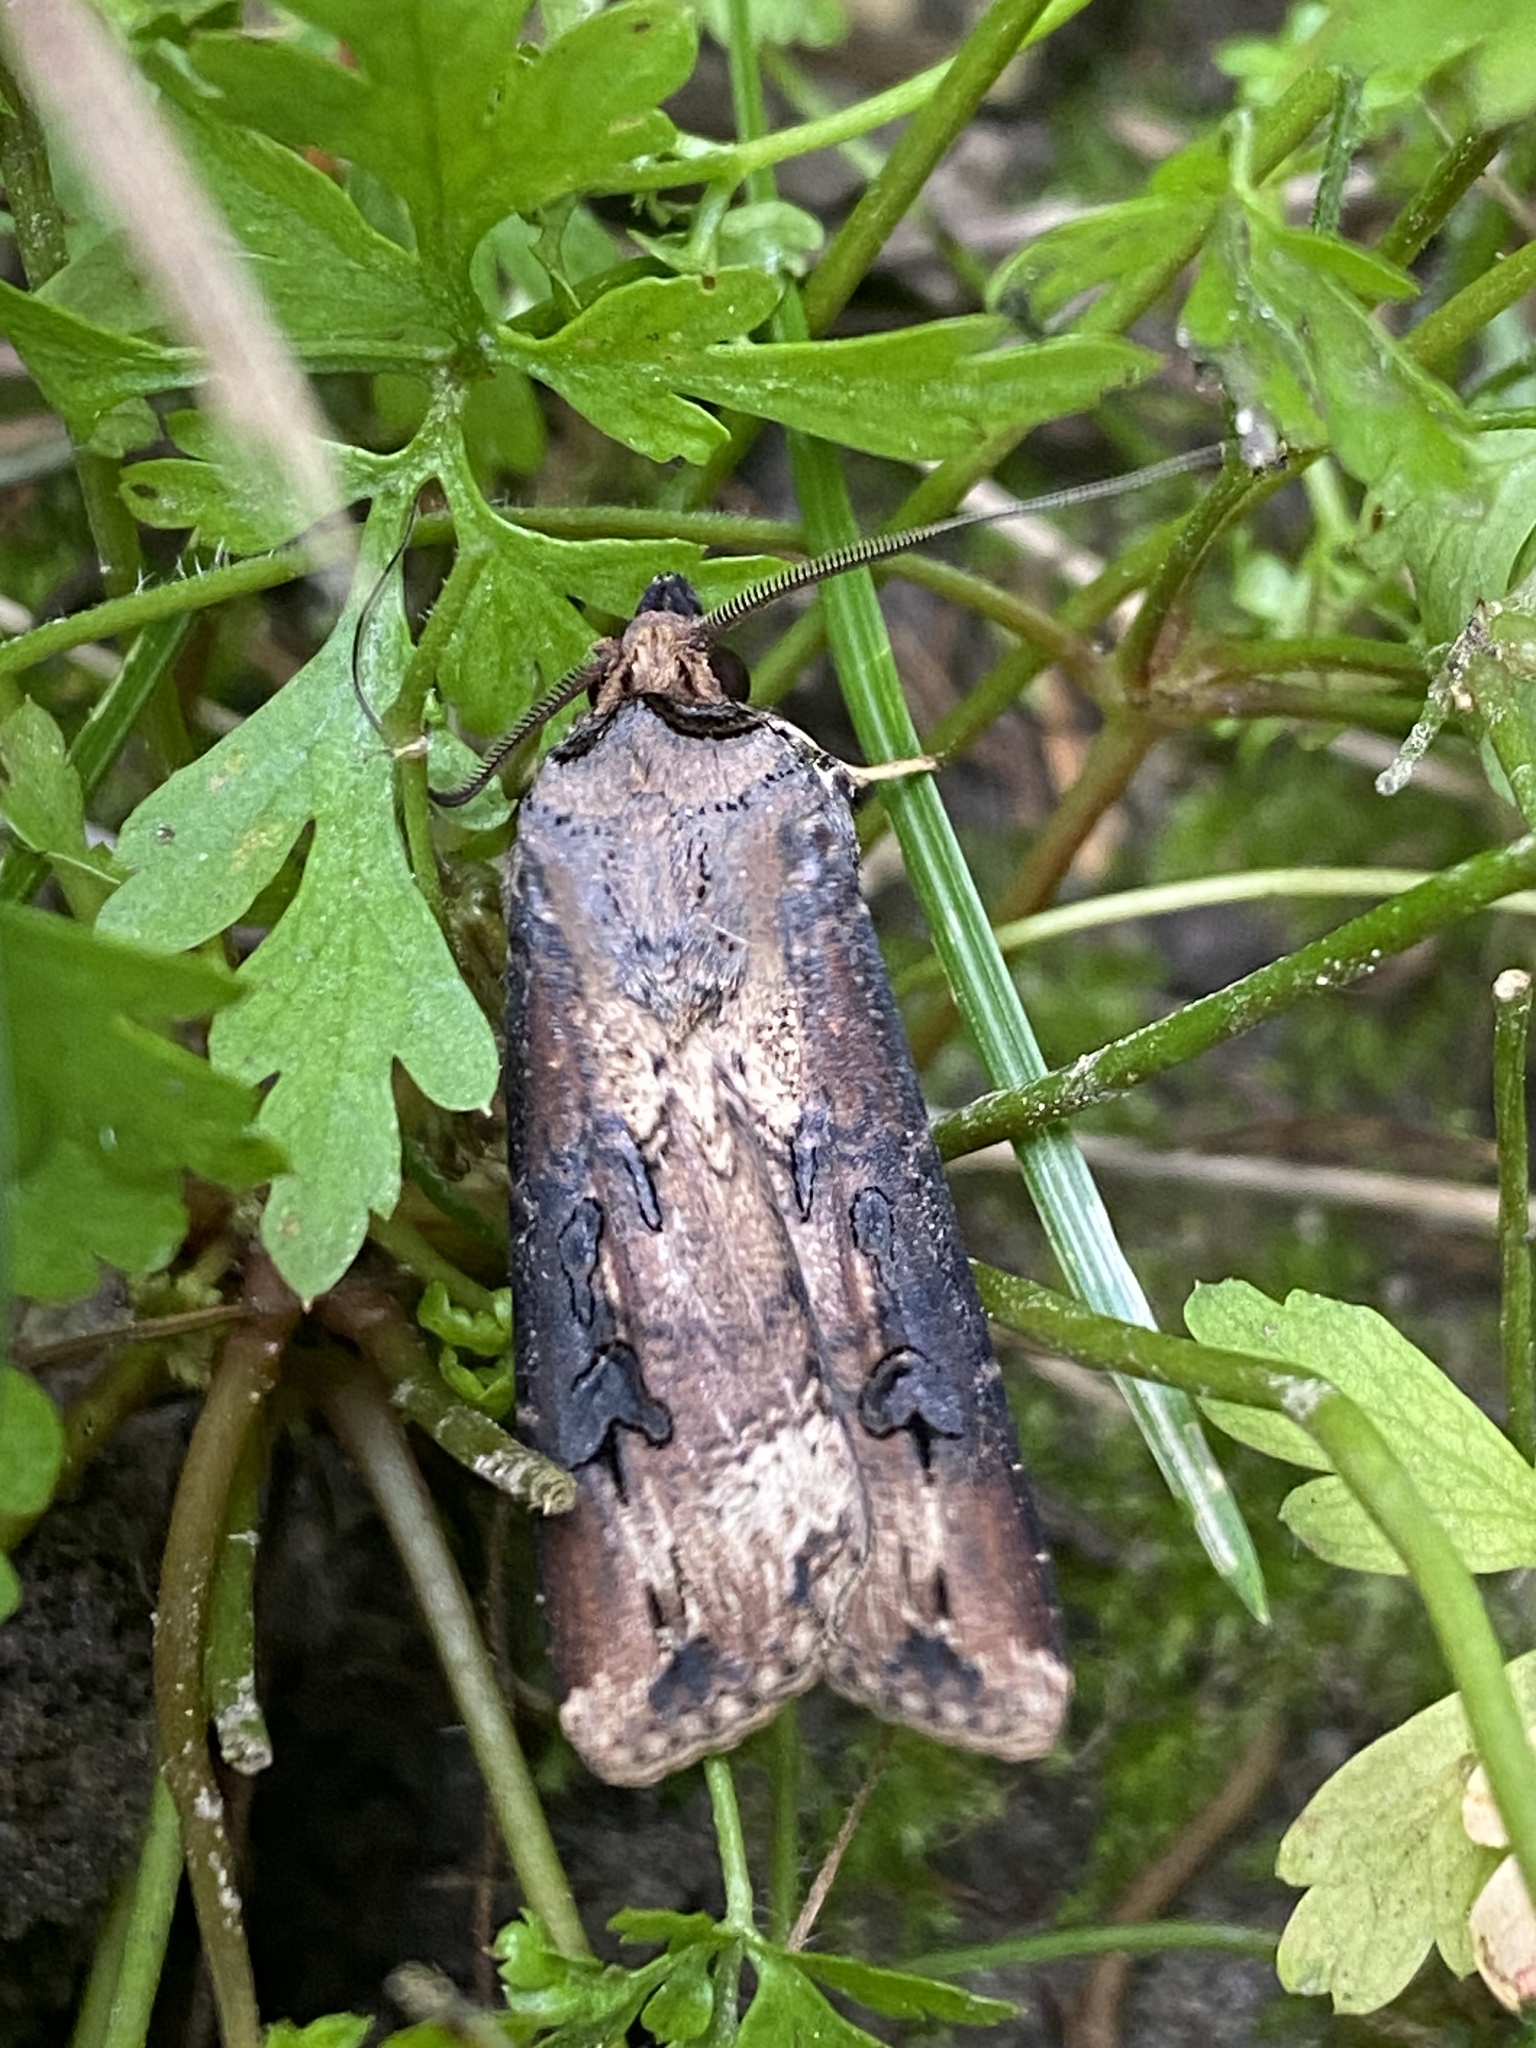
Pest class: cutworms